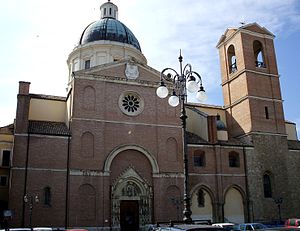
Ortona / Historie
I Basilika San Tommaso opbevares resterne af Apostlen Thomas.
Ortona er en by ved Adriaterhavets kyst i provinsen Chieti, der indgår i regionen Abruzzo i Italien. Indbyggertallet er 23.801.